Honneurs de la Cour

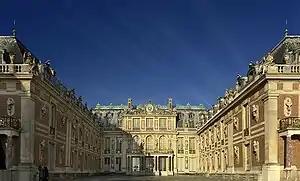
The Palace of Versailles where the formal presentations for ladies took place

The Honneurs de la Cour (Honors of the Court) were ceremonious presentations to the sovereign at the Royal Court of France that were formal for women but more casual for men. It was an honour granted only to the families of ancient nobility. It allowed them to approach the King and the Queen of France.